History of electrical engineering

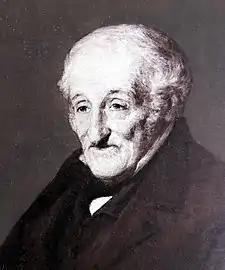
Sir Francis Ronalds

Electrical engineering became a profession in the late 19th century. Practitioners had created a global electric telegraph network and the first electrical engineering institutions to support the new discipline were founded in the UK and US. Although it is impossible to precisely pinpoint a first electrical engineer, Francis Ronalds stands ahead of the field, who created a working electric telegraph system in 1816 and documented his vision of how the world could be transformed by electricity. Over 50 years later, he joined the new Society of Telegraph Engineers (soon to be renamed the Institution of Electrical Engineers) where he was regarded by other members as the first of their cohort. The donation of his extensive electrical library was a considerable boon for the fledgling Society.